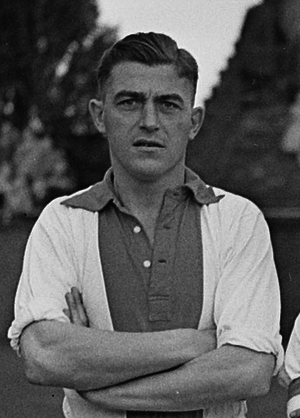
Jan Hilbert Potharst, né le 4 janvier 1918 et décédé le 6 septembre 2008, est un footballeur néerlandais qui évoluait au poste de défenseur à l'Ajax Amsterdam — faisant partie du Club van 100 — et en équipe nationale.